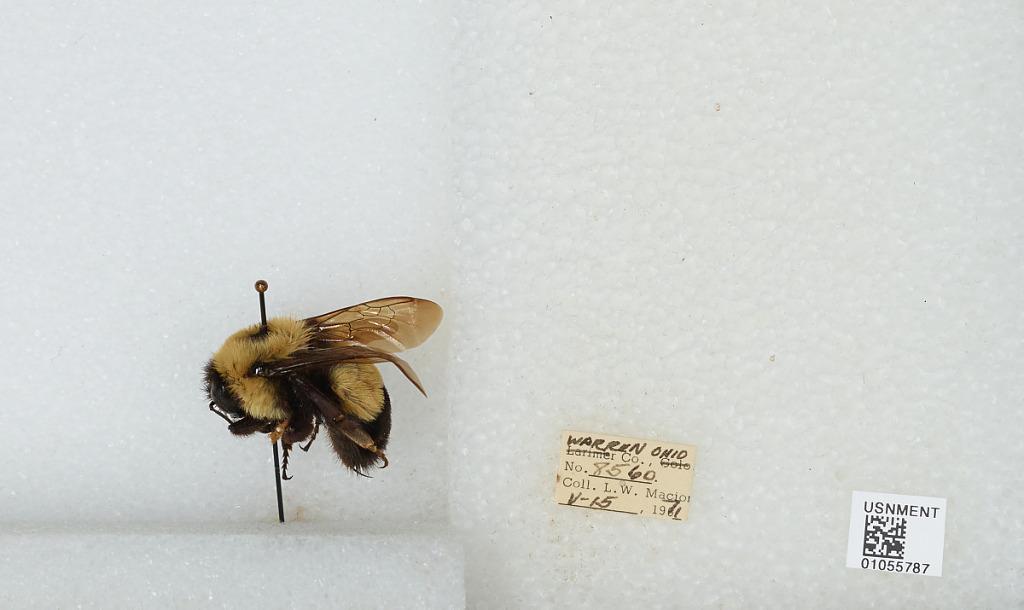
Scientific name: Bombus (Bombus) affinis Cresson
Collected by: L. Macior
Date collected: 1971-5-15
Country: United States
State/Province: Ohio
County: Warren
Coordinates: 39.4242, -84.1856